Swan dress

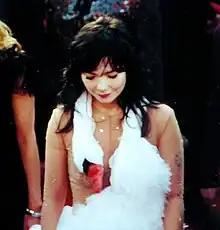
Björk at the 2001 Academy Awards, wearing her swan dress

The swan dress is a dress resembling a mute swan designed by Marjan Pejoski and worn by the Icelandic artist Björk at the 73rd Academy Awards on March 25, 2001, as well as on the cover of her album "Vespertine". A Debenhams poll published in "The Daily Telegraph" in 2008 voted it the ninth-most iconic red carpet dress of all time. Björk's swan dress was reimagined by Valentino at its Spring 2014 Couture fashion show at Paris Fashion Week, which received praise from fashion blogs and social media. In 2019, the dress was featured in the Metropolitan Museum of Art for the exhibition "".